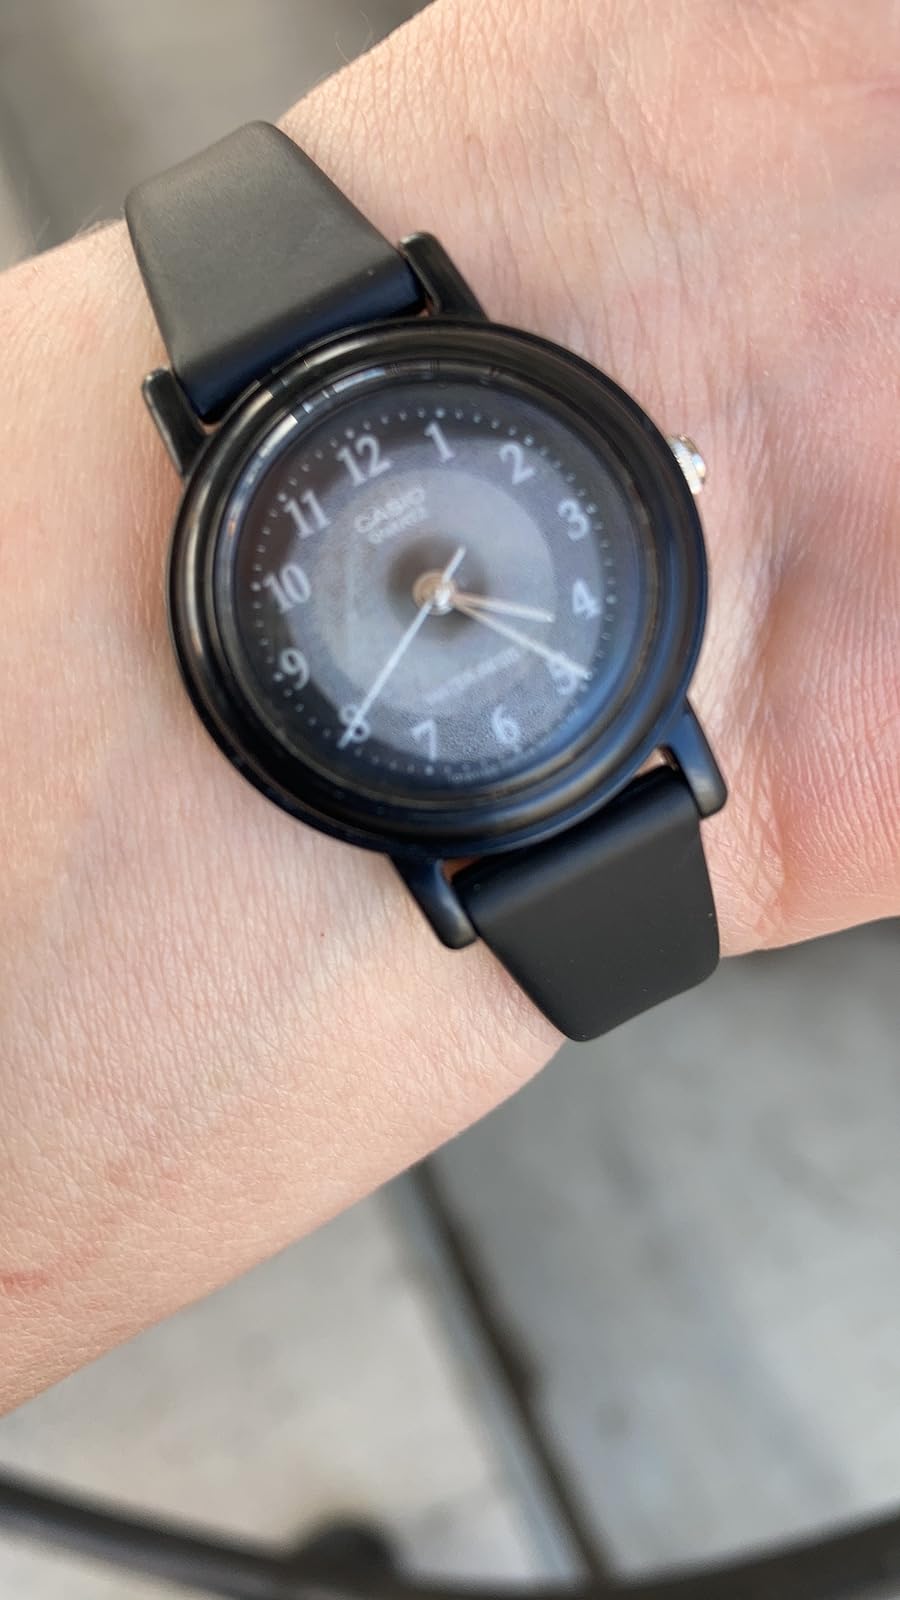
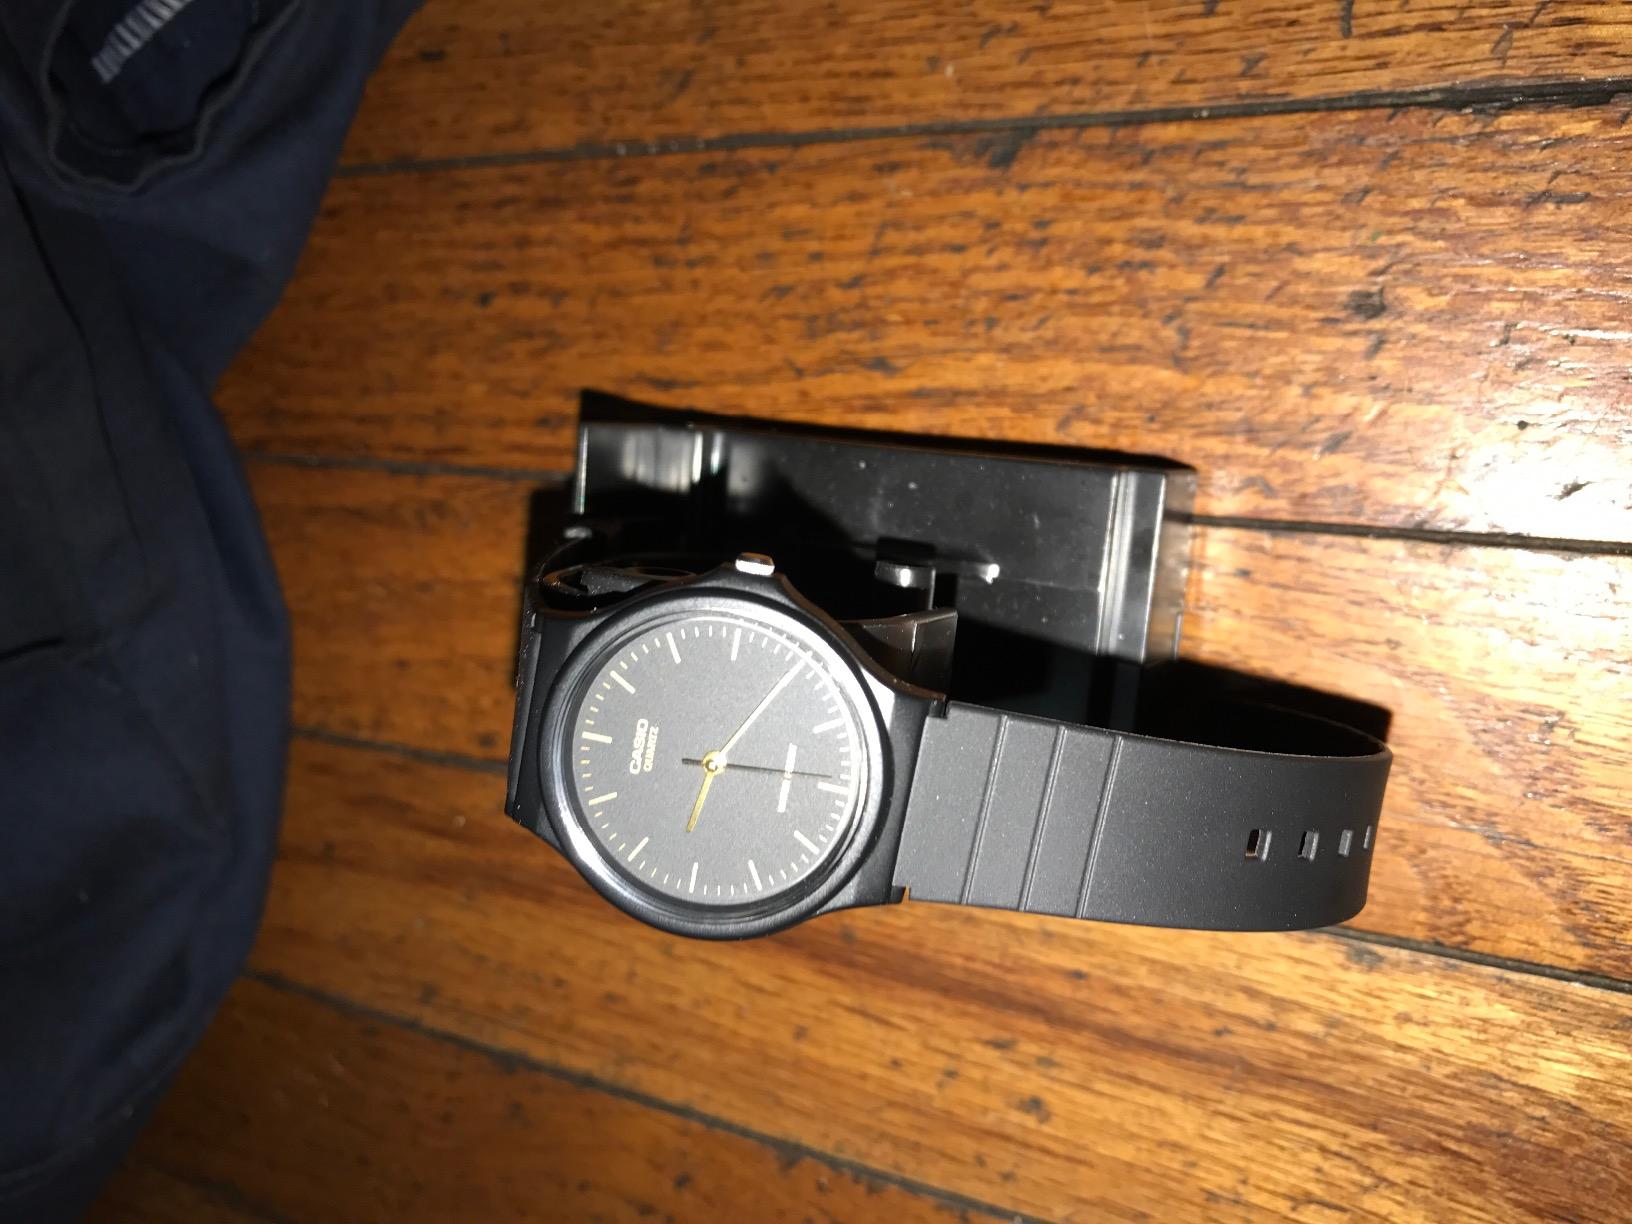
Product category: accessories_watch
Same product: no